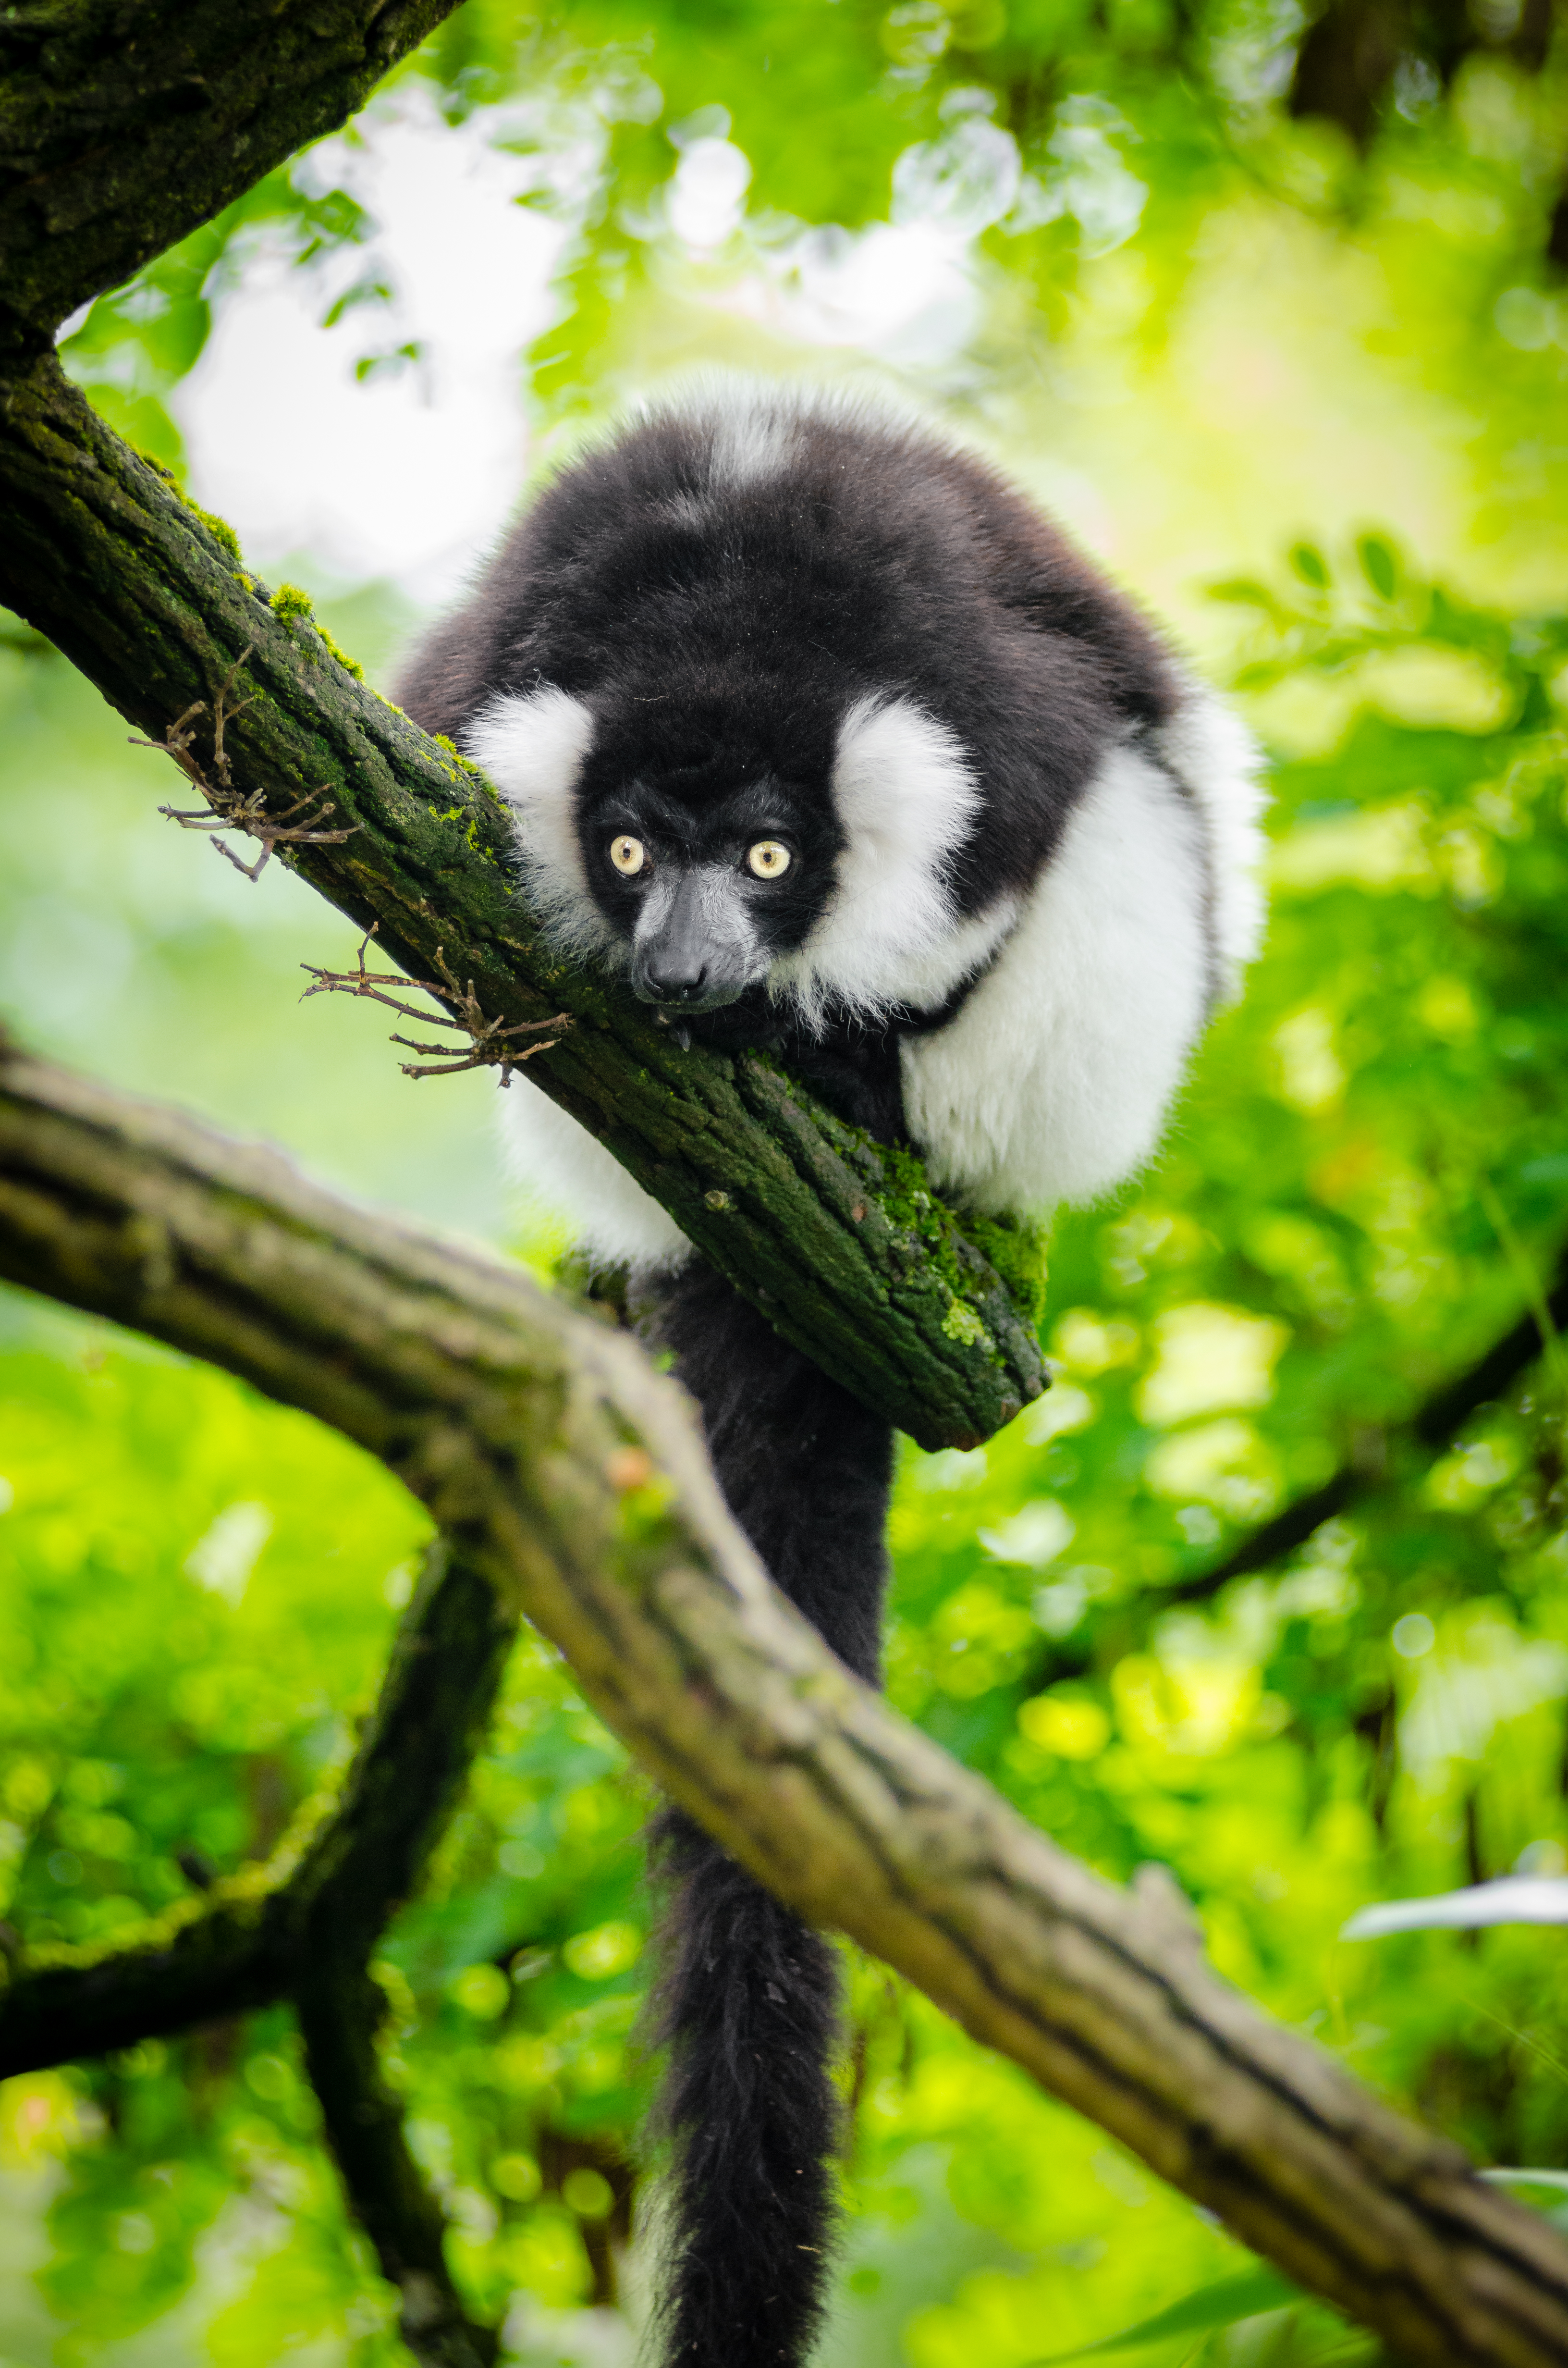
tree, nature, branch, animal, wildlife, zoo, jungle, mammal, fauna, primate, gibbon, madagascar, vertebrate, lemur, new world monkey